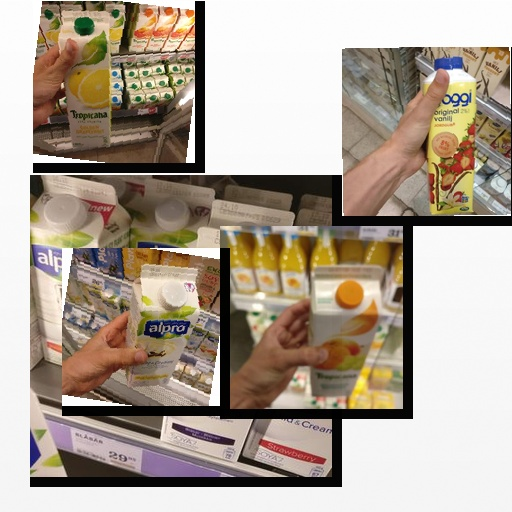
Food items: strawberry_yoghurt, vanilla_soy_yogurt, golden_grapefruit_juice, mandarin_juice, soyghurt